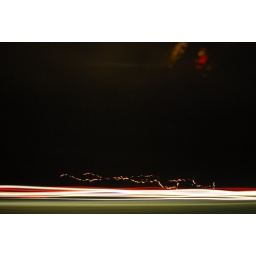
Note the red lights in the sky